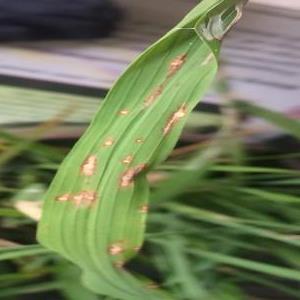
Disease: Blast